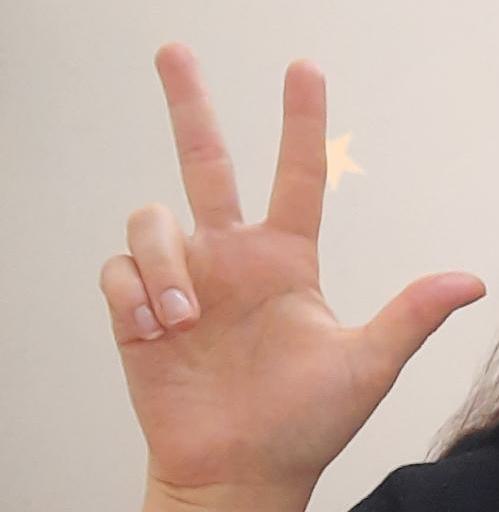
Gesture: three2